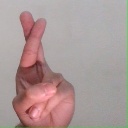
अक्षर: र